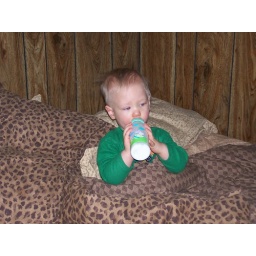
drinking bottle in bed